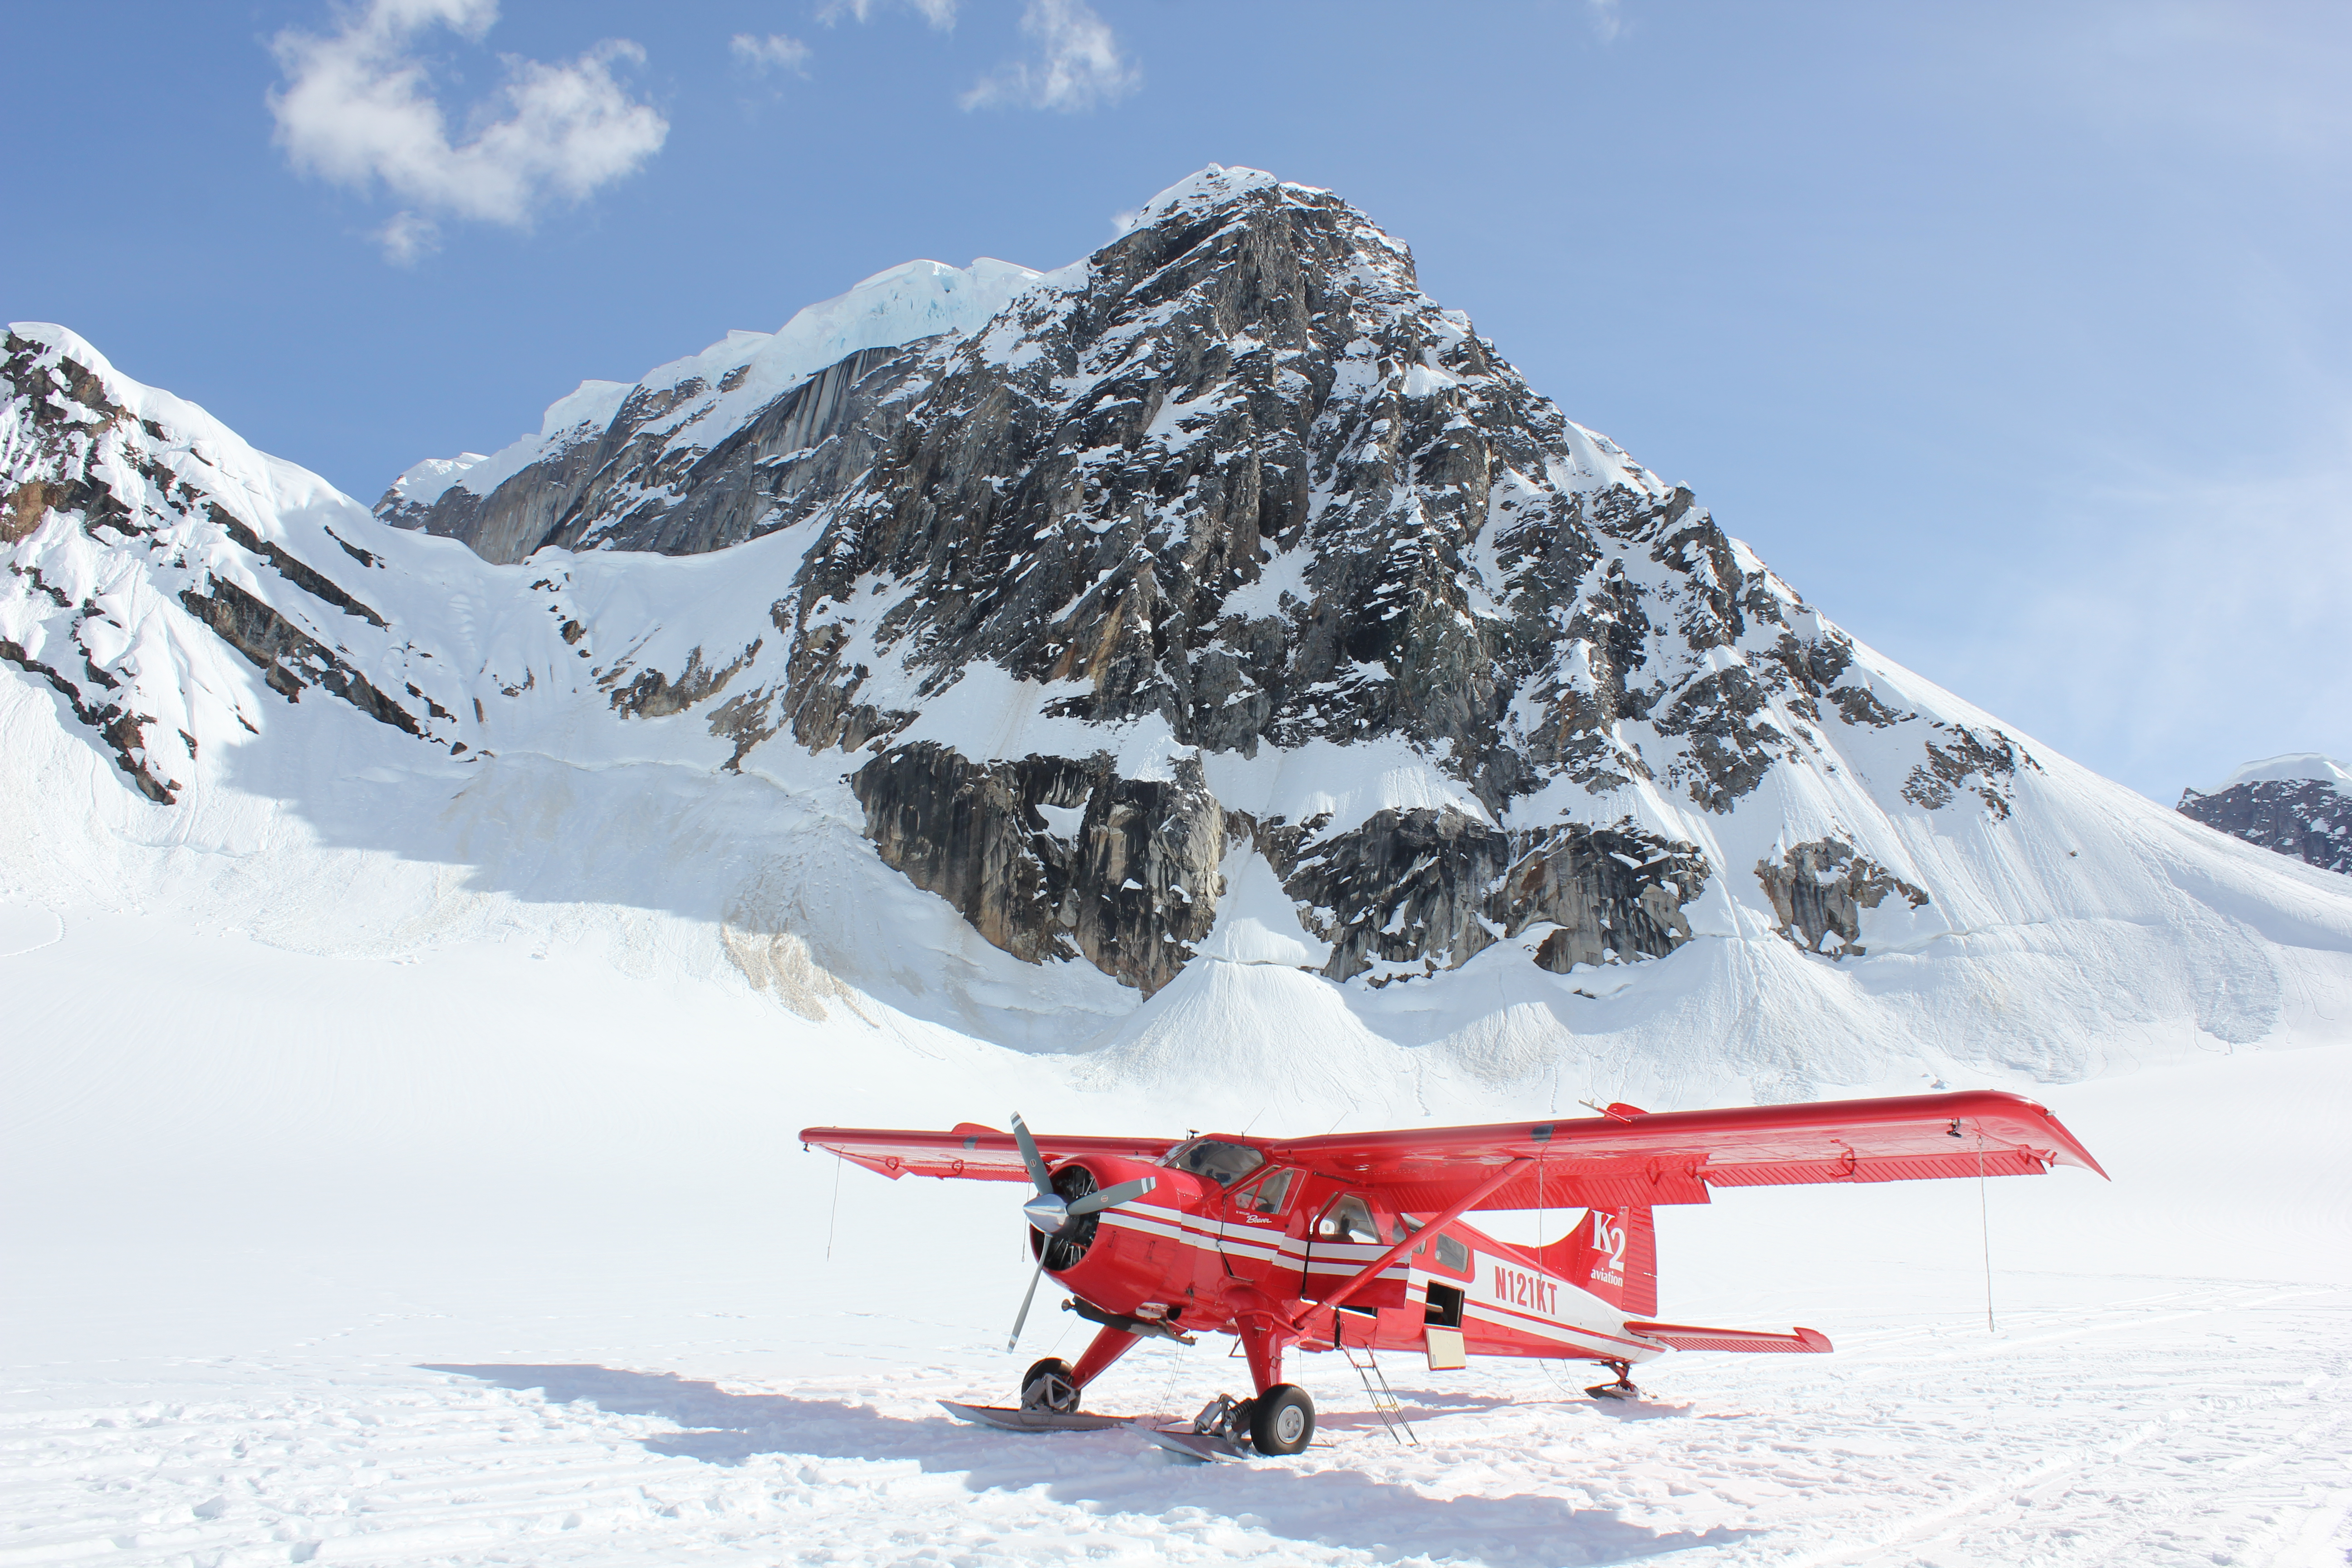
mountain, snow, cold, winter, sky, hill, mountain range, plane, ice, high, vehicle, scenic, shadow, snowy, alpine, freeze, frozen, arctic, altitude, skiing, mountain peak, winter sport, clouds, resort, alps, ski, piste, freezing, ski touring, ski mountaineering, ski equipment, mountainous landforms, geological phenomenon